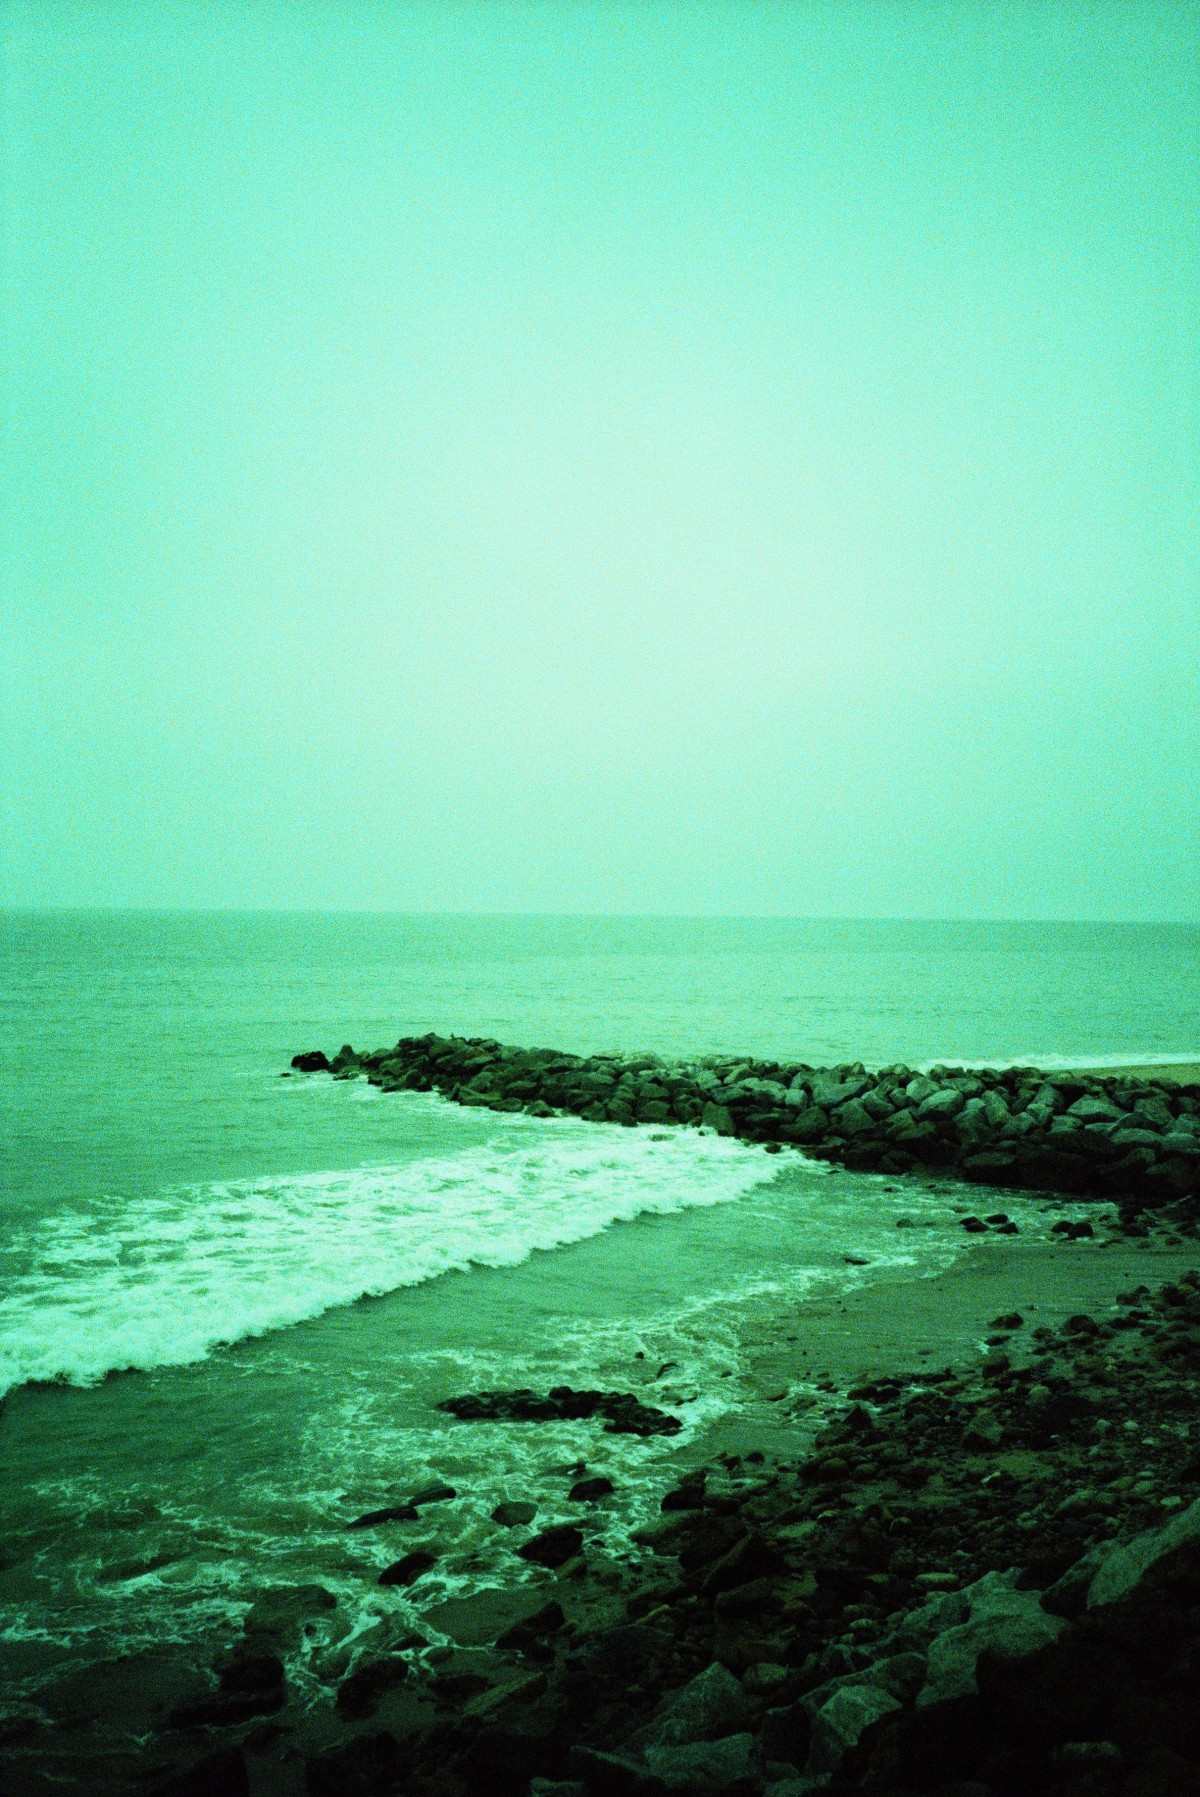
Tags: sea, coast, nature, rock, ocean, horizon, cloud, sky, sunlight, morning, shore, dawn, dusk, green, reflection, bay, terrain, body of water, atmospheric phenomenon